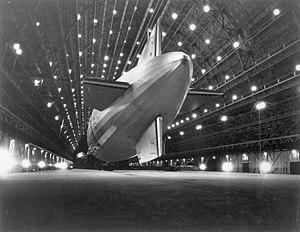
La Marine américaine a expérimenté de nombreuses utilisations originales des dirigeables. La plus originale d'entre elles fut d'utiliser ces appareils en tant que porte-aéronefs. Cette décision est consécutive à la crise des années 1930. Avec la récession, les budgets affectés aux dirigeables dans les forces armées américaines sont réduits. Il revient finalement à l'US Navy de développer la doctrine d'emploi ainsi que la technologie de ces vaisseaux. Conscients de la vulnérabilité de ces appareils, les marins de l'US Navy abandonnèrent rapidement l'idée de les utiliser à des fins offensives, préférant les destiner à des missions de reconnaissance. C'est dans ce cadre d'emploi que vont être explorées les diverses possibilités d'emport d'avions dans les dirigeables, et les technologies et méthodes à mettre au point pour concevoir et faire fonctionner de tels ensembles. Deux des trois dirigeables porte-avions furent détruits dans des accidents seulement deux ans après leur mise en service.